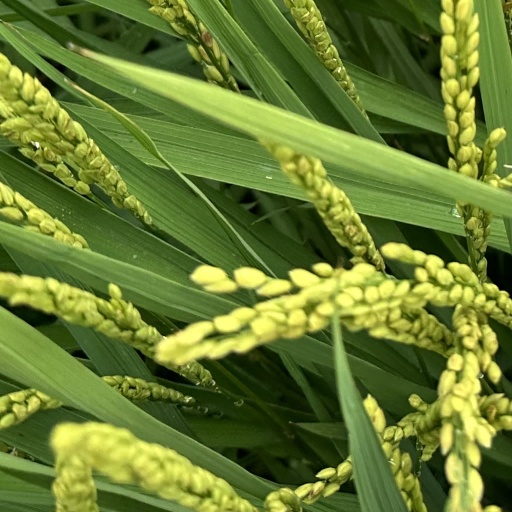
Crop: rice